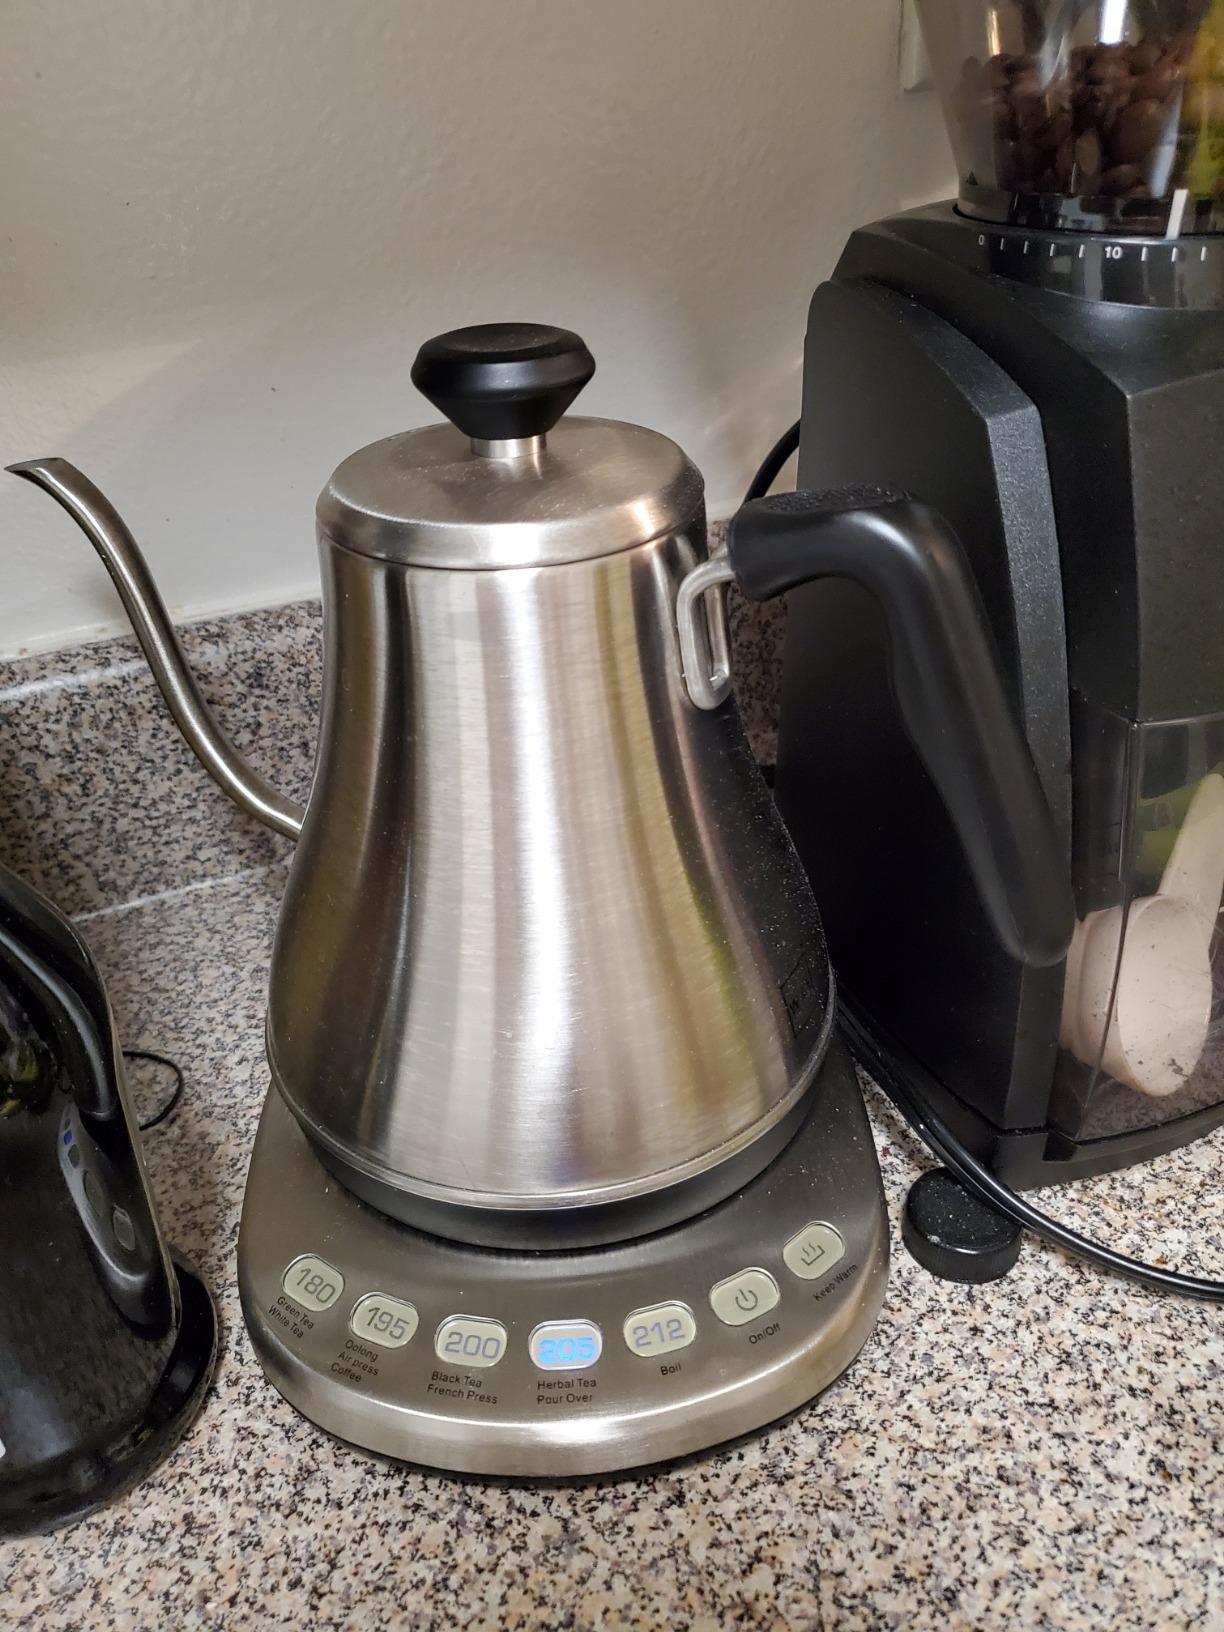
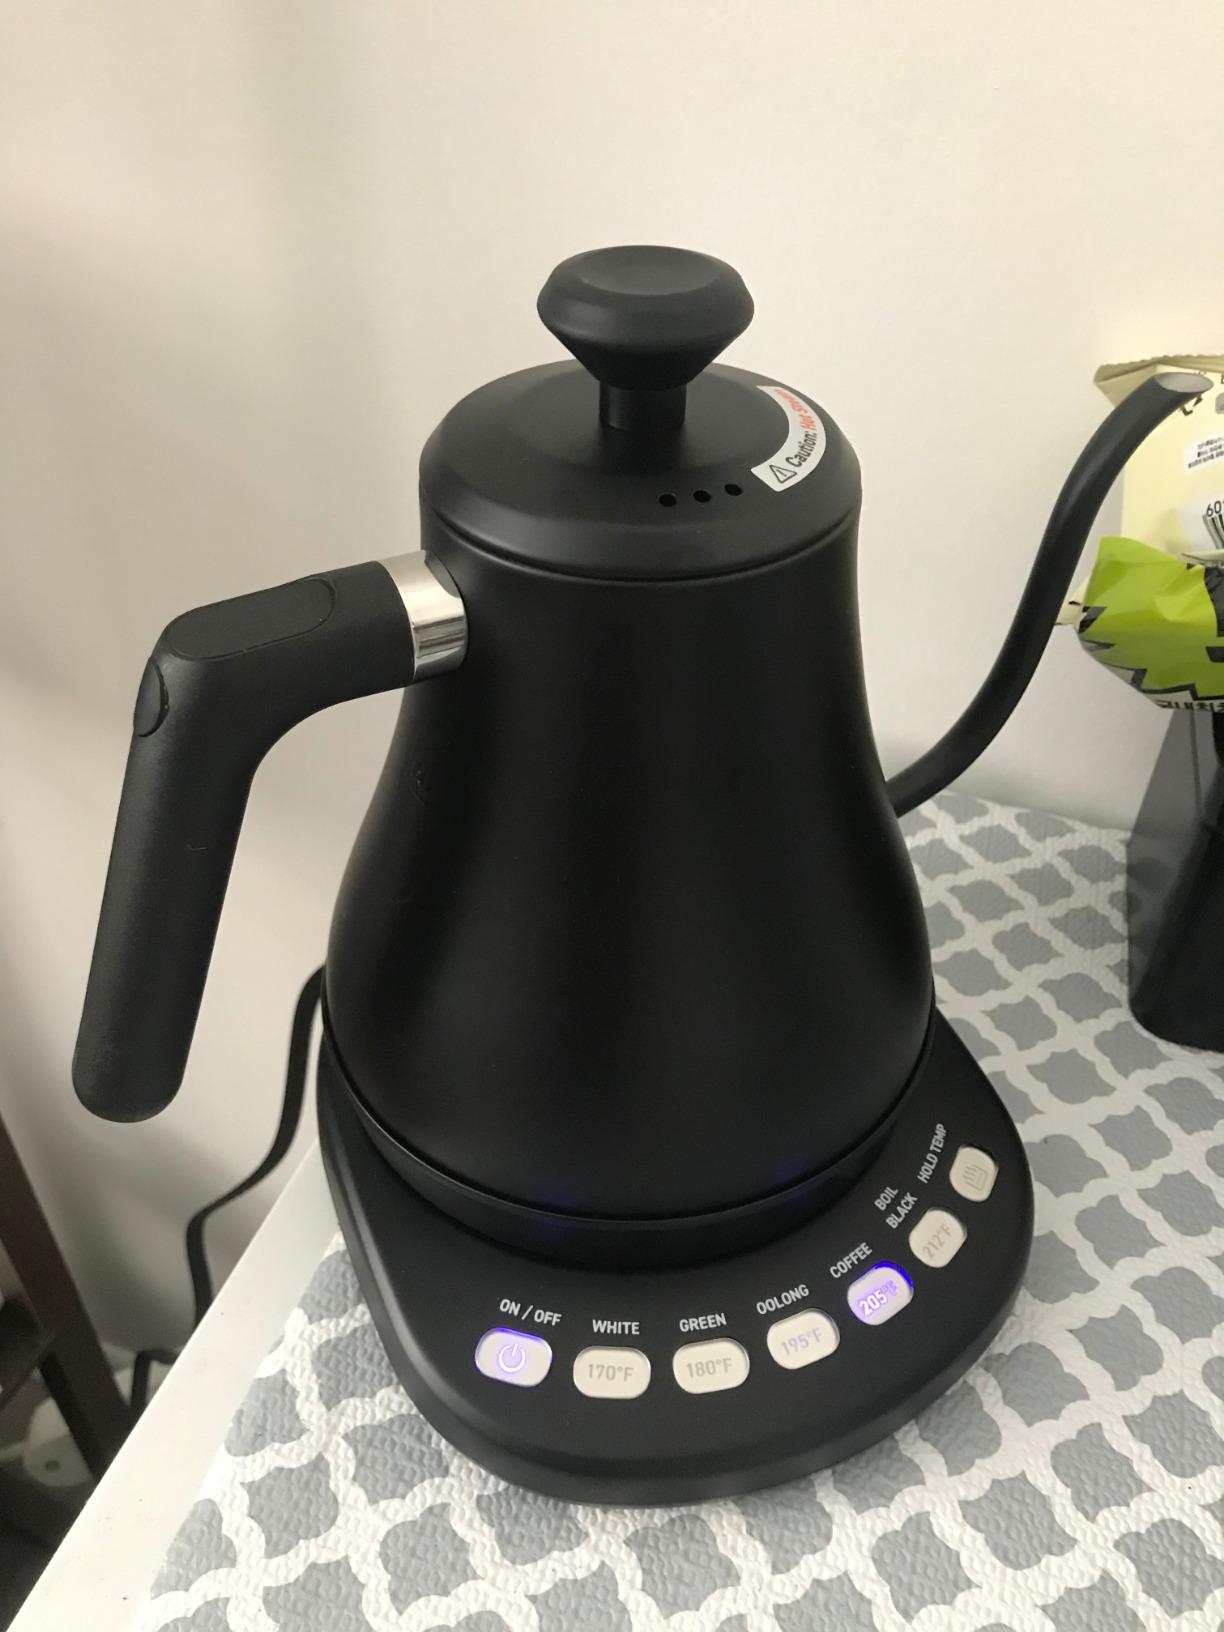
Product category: items_kettle
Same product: no